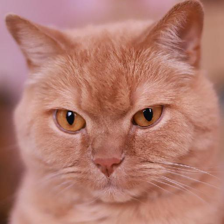
Label: animals